Ludwig Dehio

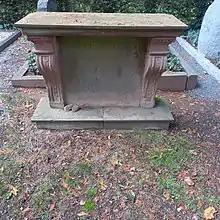
Grave of Ludwig Dehio and his wife Mary in the cemetery in Marburg

Ludwig Dehio (25 August 1888 – 24 November 1963) was a German archivist and historian.